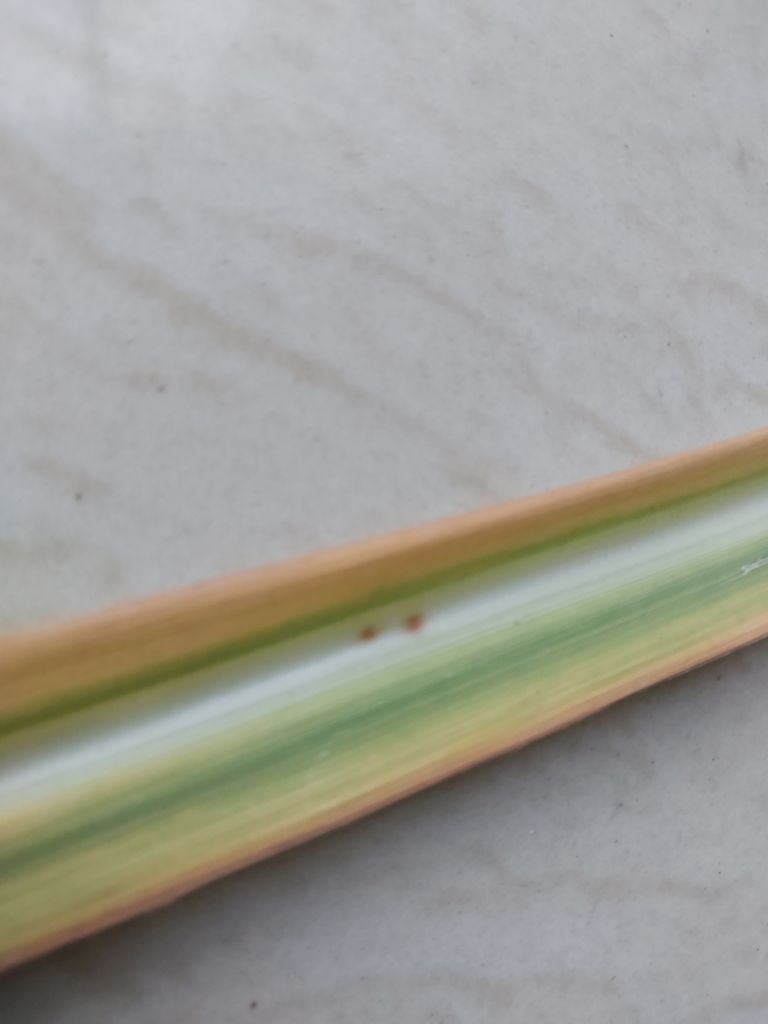
Label: Brown Spot